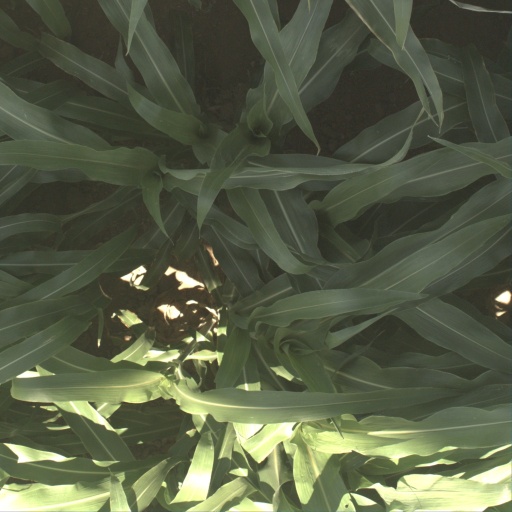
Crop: sorghum